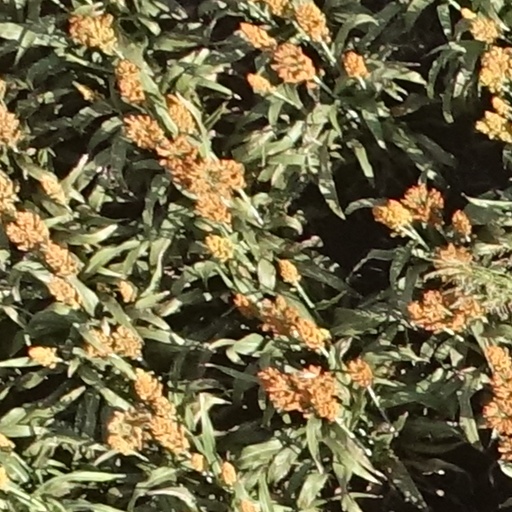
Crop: sorghum